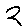
Label: 2